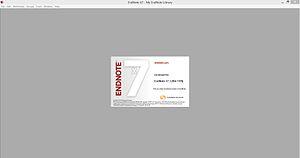
EndNote est un logiciel de gestion bibliographique, destiné à la gestion des références de livres et travaux de recherche.